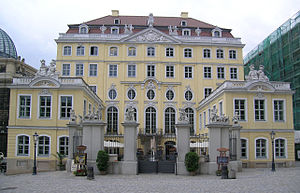
Originaltro rekonstruktion / Galleri
Originaltro rekonstruktion betegner den arkitektoniske praksis efter et kortere eller længere åremål at bygge så nøjagtige kopier som muligt af bygninger, der er fuldstændigt eller næsten fuldstændigt ødelagt gennem krig, naturkatastrofer, sammenstyrtninger eller – eventuelt politisk motiverede – nedrivninger. Originaltro rekonstruktion har været udbredt i mange europæiske lande siden begyndelsen af 1900-tallet og foretages sædvanligvis, hvis den pågældende bygning har været central og identitetsskabende for stedet. Fremgangsmåden kræver et stort kendskab til den ødelagte bygning.